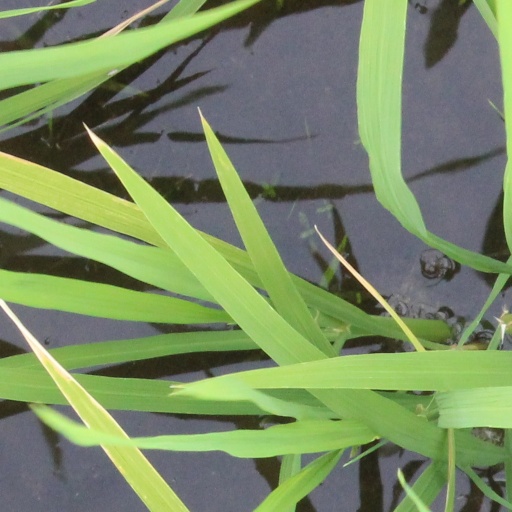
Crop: rice